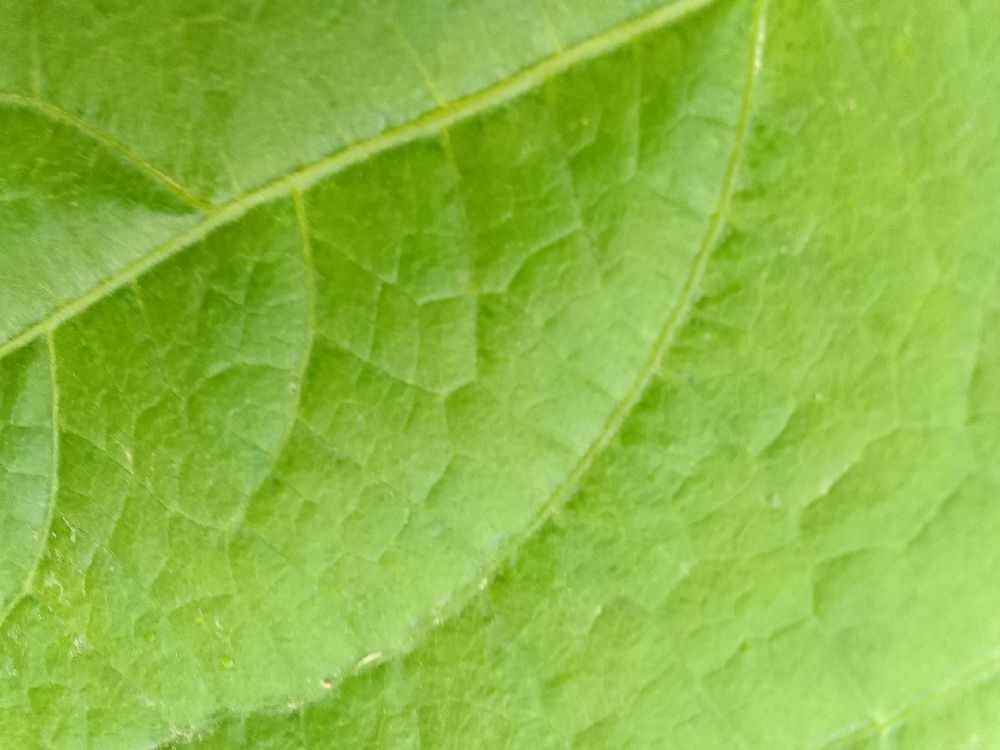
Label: healthy